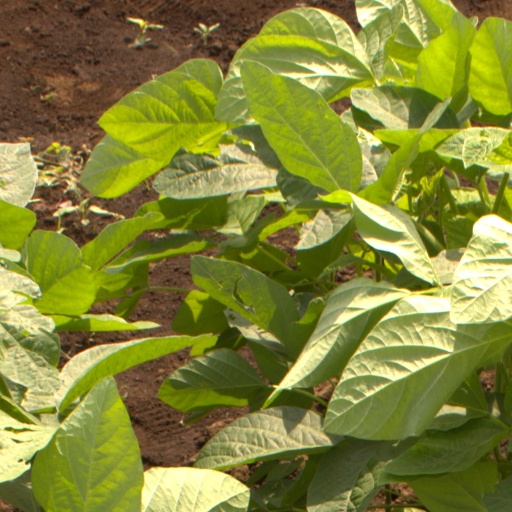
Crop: soybean